Sisid

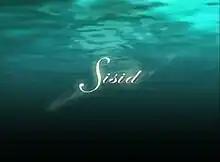
Title card

( / international title: "Pearl Diver") is a 2011 Philippine television drama series broadcast by GMA Network. Directed by Ricky Davao, it stars Jackie Rice. It premiered on May 30, 2011 on the network's Dramarama sa Hapon line up. The series concluded on September 16, 2011 with a total of 79 episodes.